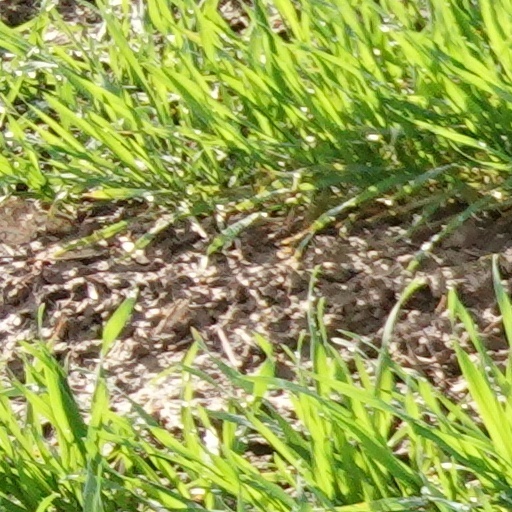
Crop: wheat